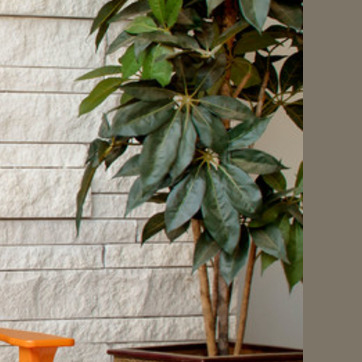
Material: foliage